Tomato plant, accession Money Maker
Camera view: horizontal (90 deg, fisheye); turntable rotation: 150 degrees
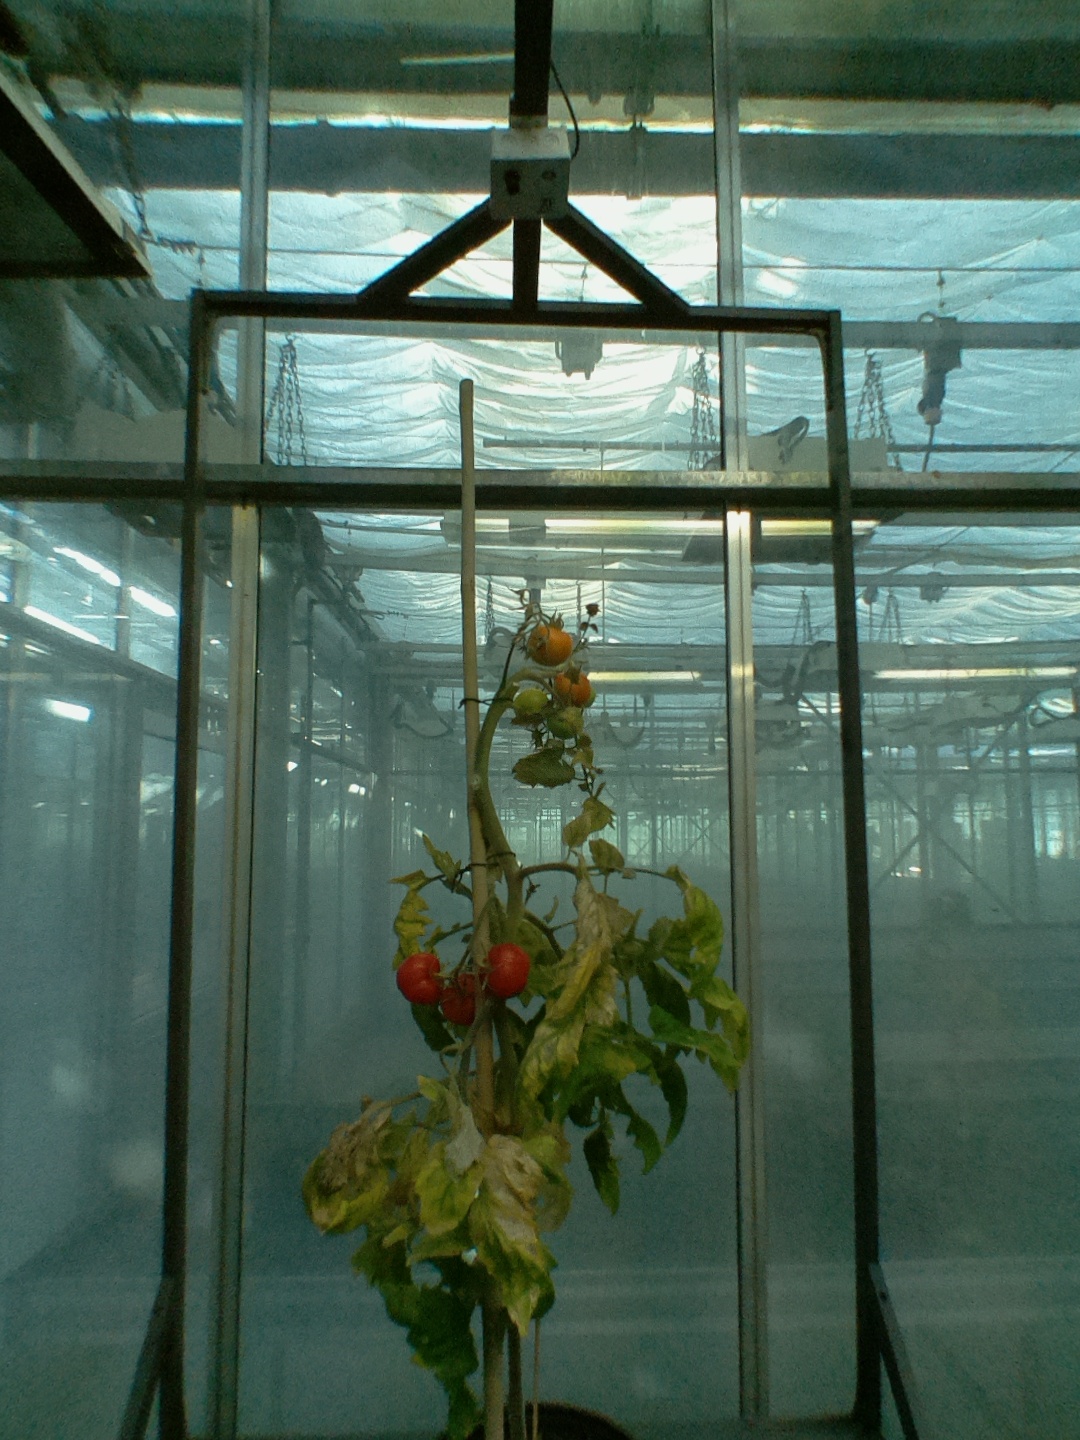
BBCH growth stage 85: 50%-60% of fruits show typical fully ripe color